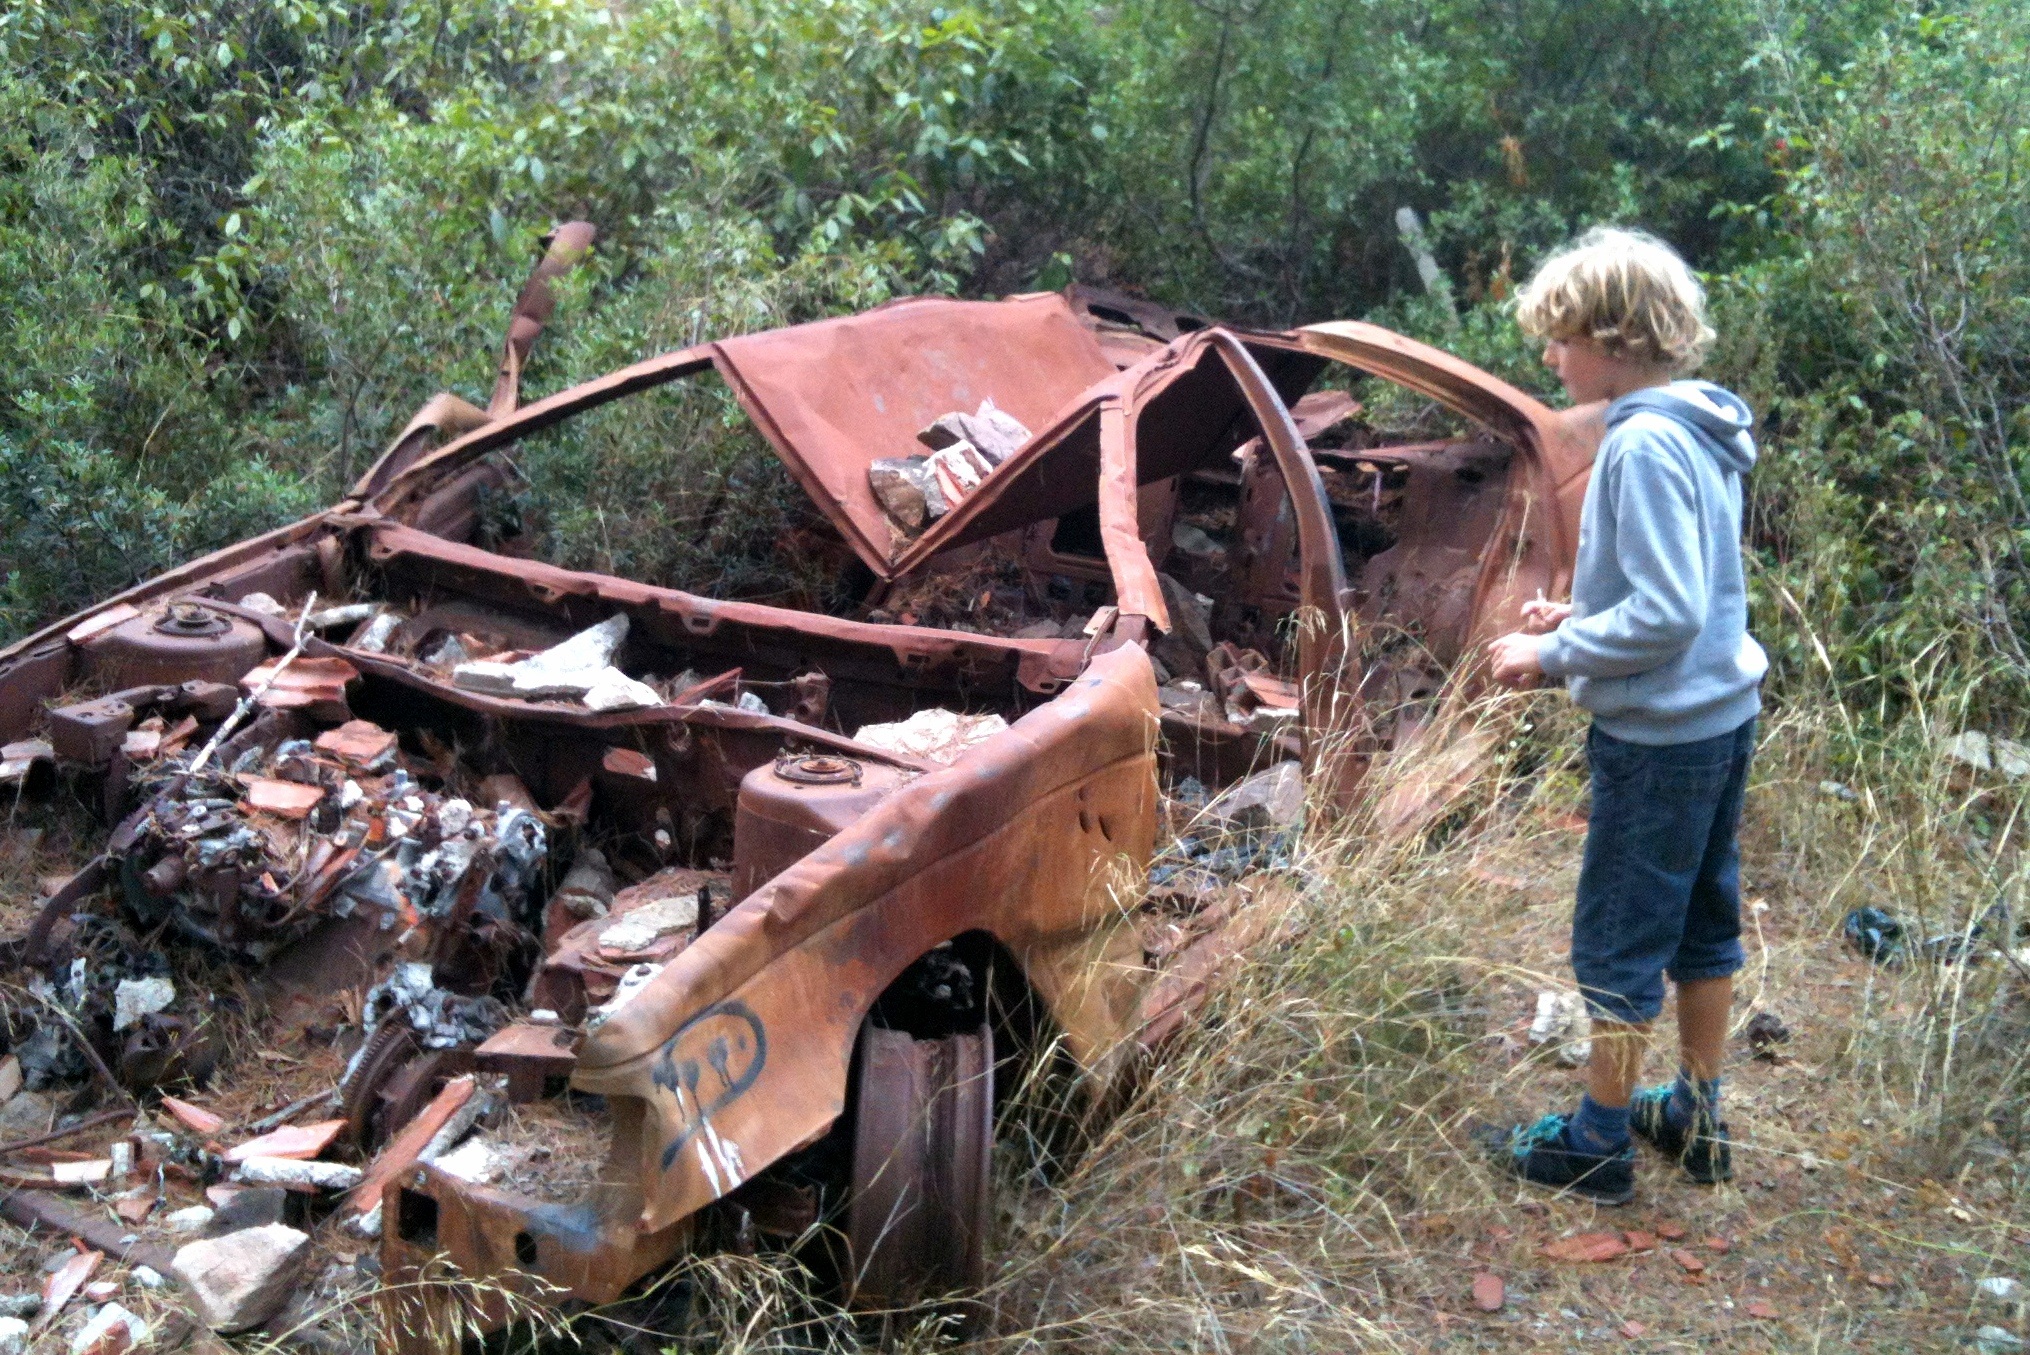
car, vehicle, mud, broken, soil, material, wreck, demolition, scrap, slammer, breakage, off roading